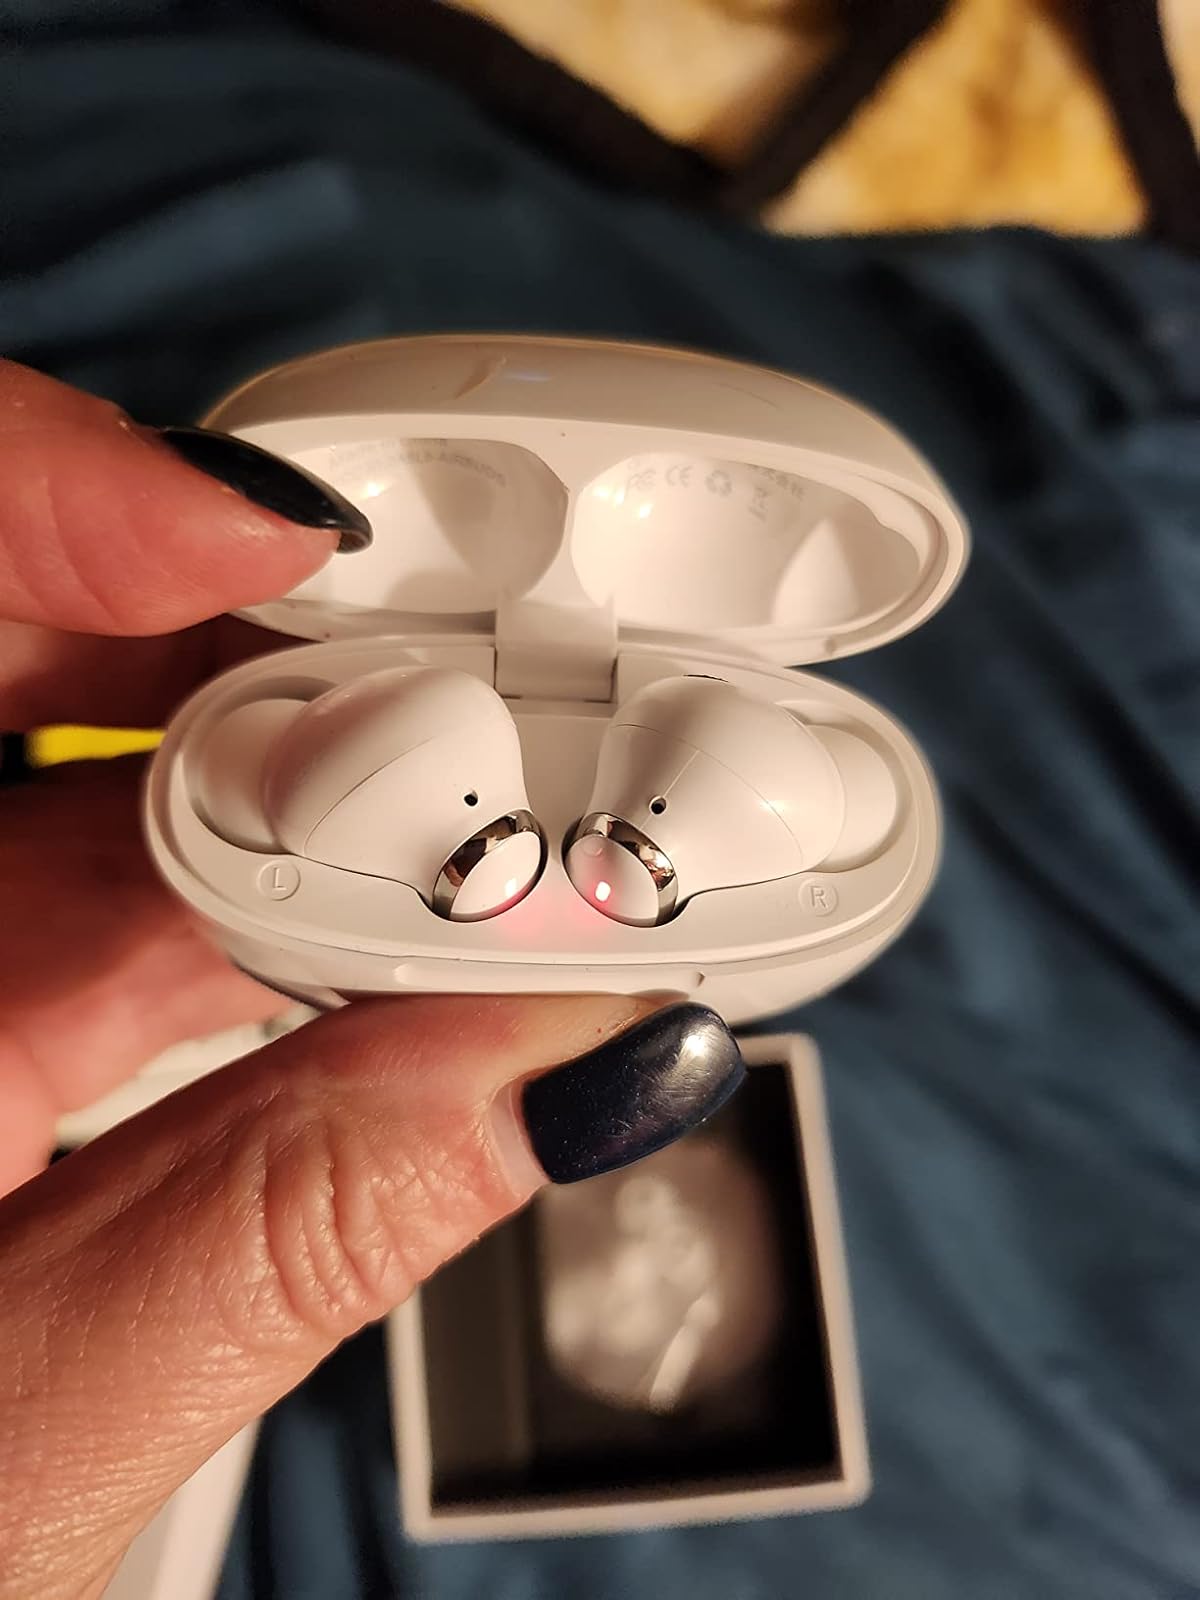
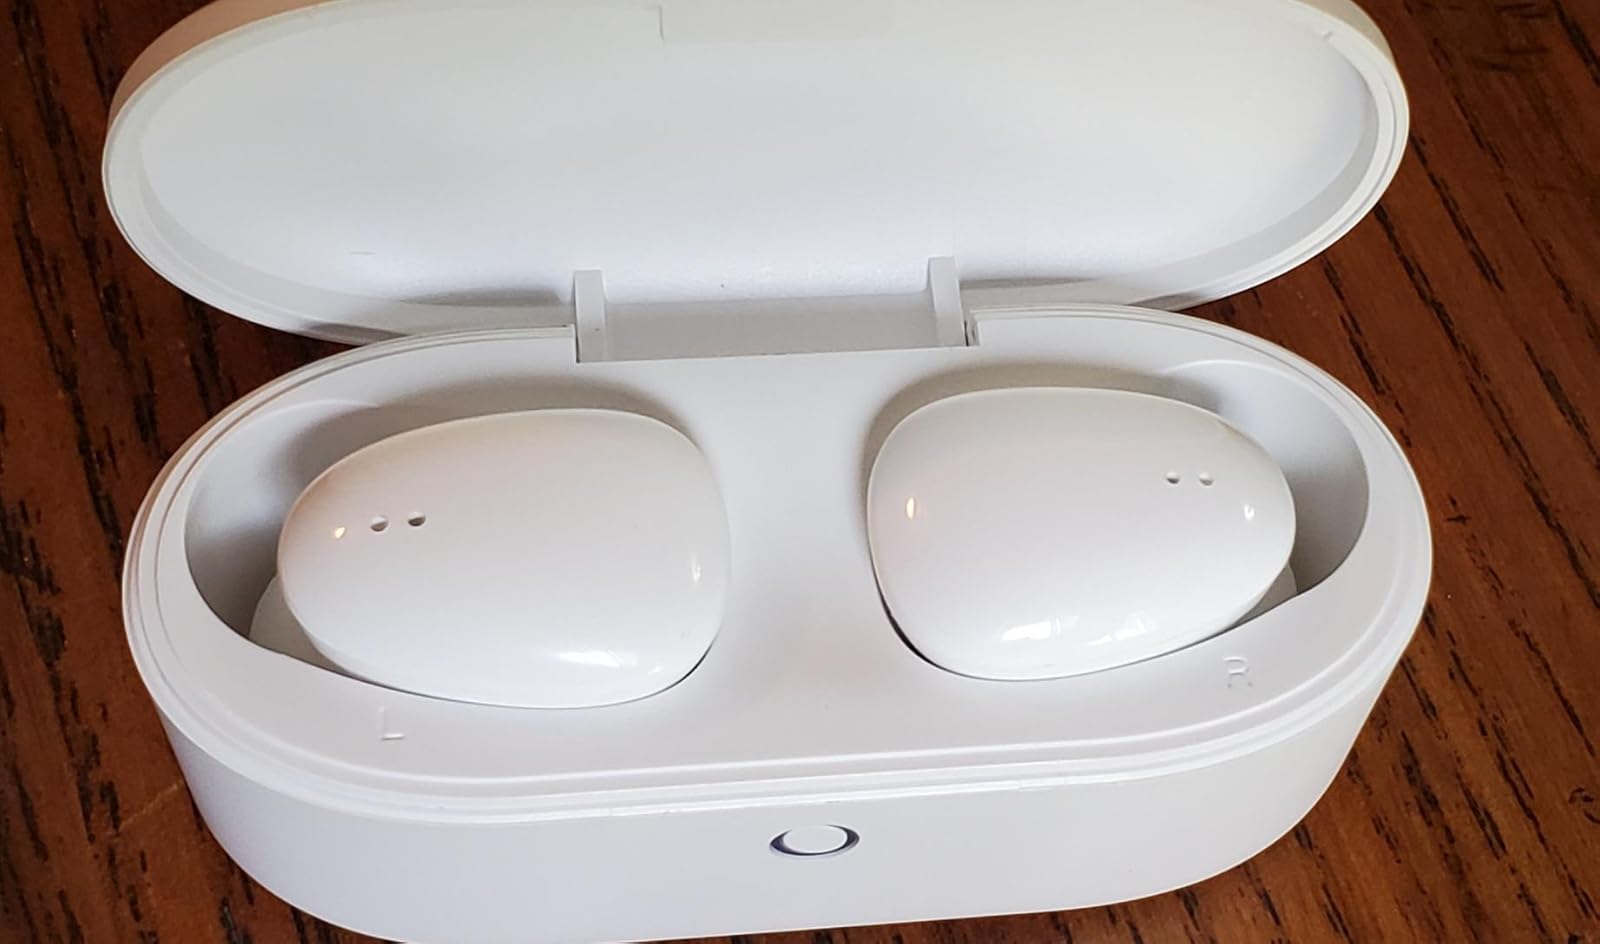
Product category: earbuds
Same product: no